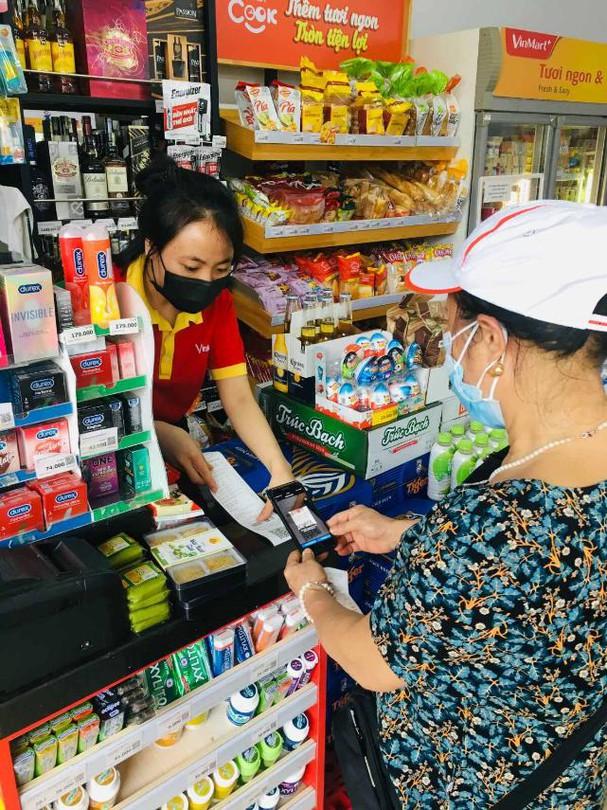
người nhân viên mặc đồng phục đỏ đang chìa hoá đơn cho một người mua hàng